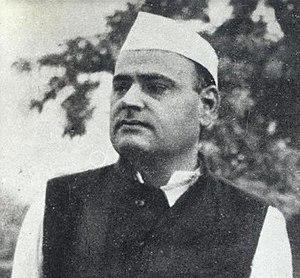
Feroze Gandhi, né le 12 septembre 1912 à Bombay et mort le 8 septembre 1960 à Delhi, est un homme politique indien. Combattant pour l'indépendance, directeur de journal et député à la Lok Sabha, il est surtout connu pour être le gendre, le mari et le père de trois Premiers ministres indiens : respectivement Jawaharlal Nehru, Indira Gandhi et Rajiv Gandhi.